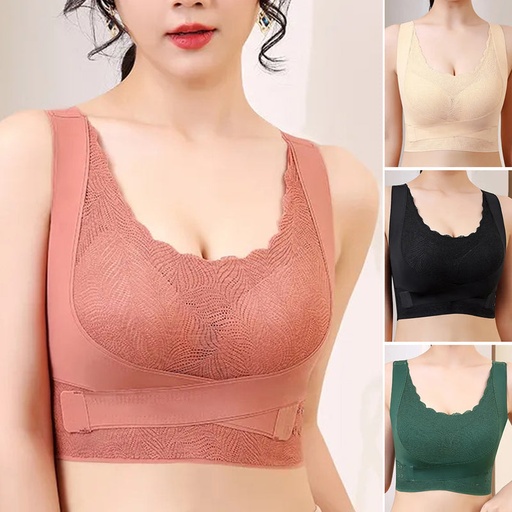
Hjemix | Justerbar BH-stropp
Estetisk Mesterverk med Håndverksmessig Presisjon Oppdag elegansen i vår blonde rygg-bh, der stilfull design møter praktisk funksjonalitet og gir deg uforglemmelig undertøy. RESULTATER 🌟 Skreddersydd Stil: Oppnå den perfekte passformen med vår bh som har en blonde rygg for tilpasset brystkontur. 🎀 Utsøkt Komfort: Opplev en perfekt kombinasjon av stil og komfort med blondeelementet som forsterker bæreopplevelsen av bh-en din. ✨ Økt Selvtillit: Vår blonde rygg-bh er designet for å heve din selvtillit, og gir den støtten og formen du fortjener. Selvsikker og Elegant Stråle med selvtillit i vår blonde rygg-bh, laget for den moderne kvinnen som krever komfort, stil og en perfekt tilpasning. DETALJER Farge: Rød, Nude, Svart, Grønn Materiale: Nylon Størrelse: PAKKEN INNEHOLDER 1* Justerbare BH-stropper
Brand: Norvo
Category: Apparel & Accessories > Clothing > Lingerie > Bra Accessories > Bra Straps & Extenders